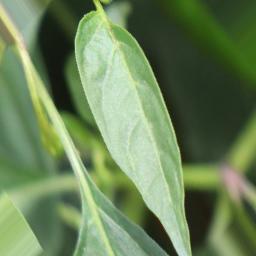
Label: mites_and_trips